Refuse Fascism

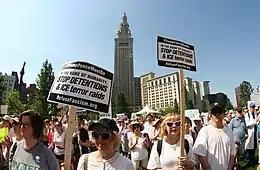
Refuse Fascism placards seen at a rally to protest family separation in Cleveland, Ohio (June, 2018)

Refuse Fascism was formed by a broad ad-hoc coalition of leftists, liberals, intellectuals, artists, and activists including members of the Revolutionary Communist Party (RCP), after the 2016 election. The RCP has said they issued the call to action which launched the group. Responding to the call, an emergency meeting which officially launched the group was convened at the Great Hall at Cooper Union in New York City, featuring speeches from Sunsara Taylor, Immortal Technique, PZ Myers, Carl Dix, and Jeremy Scahill, among others. Statements of support were sent from Gloria Steinem and Chase Iron Eyes.